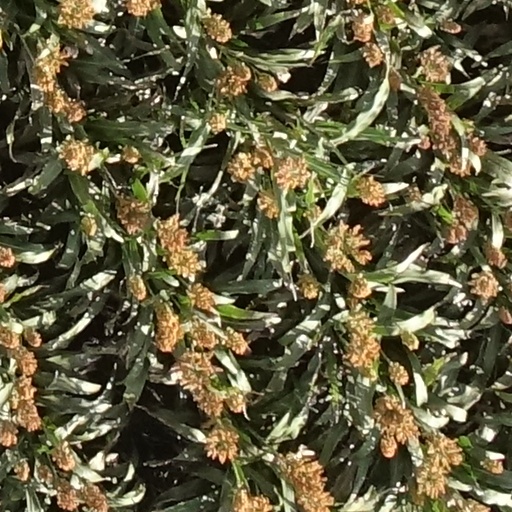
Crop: sorghum